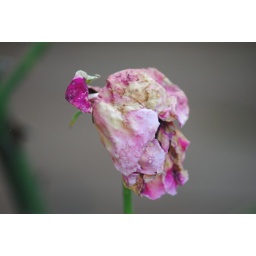
a selection of plants and animals in the garden.